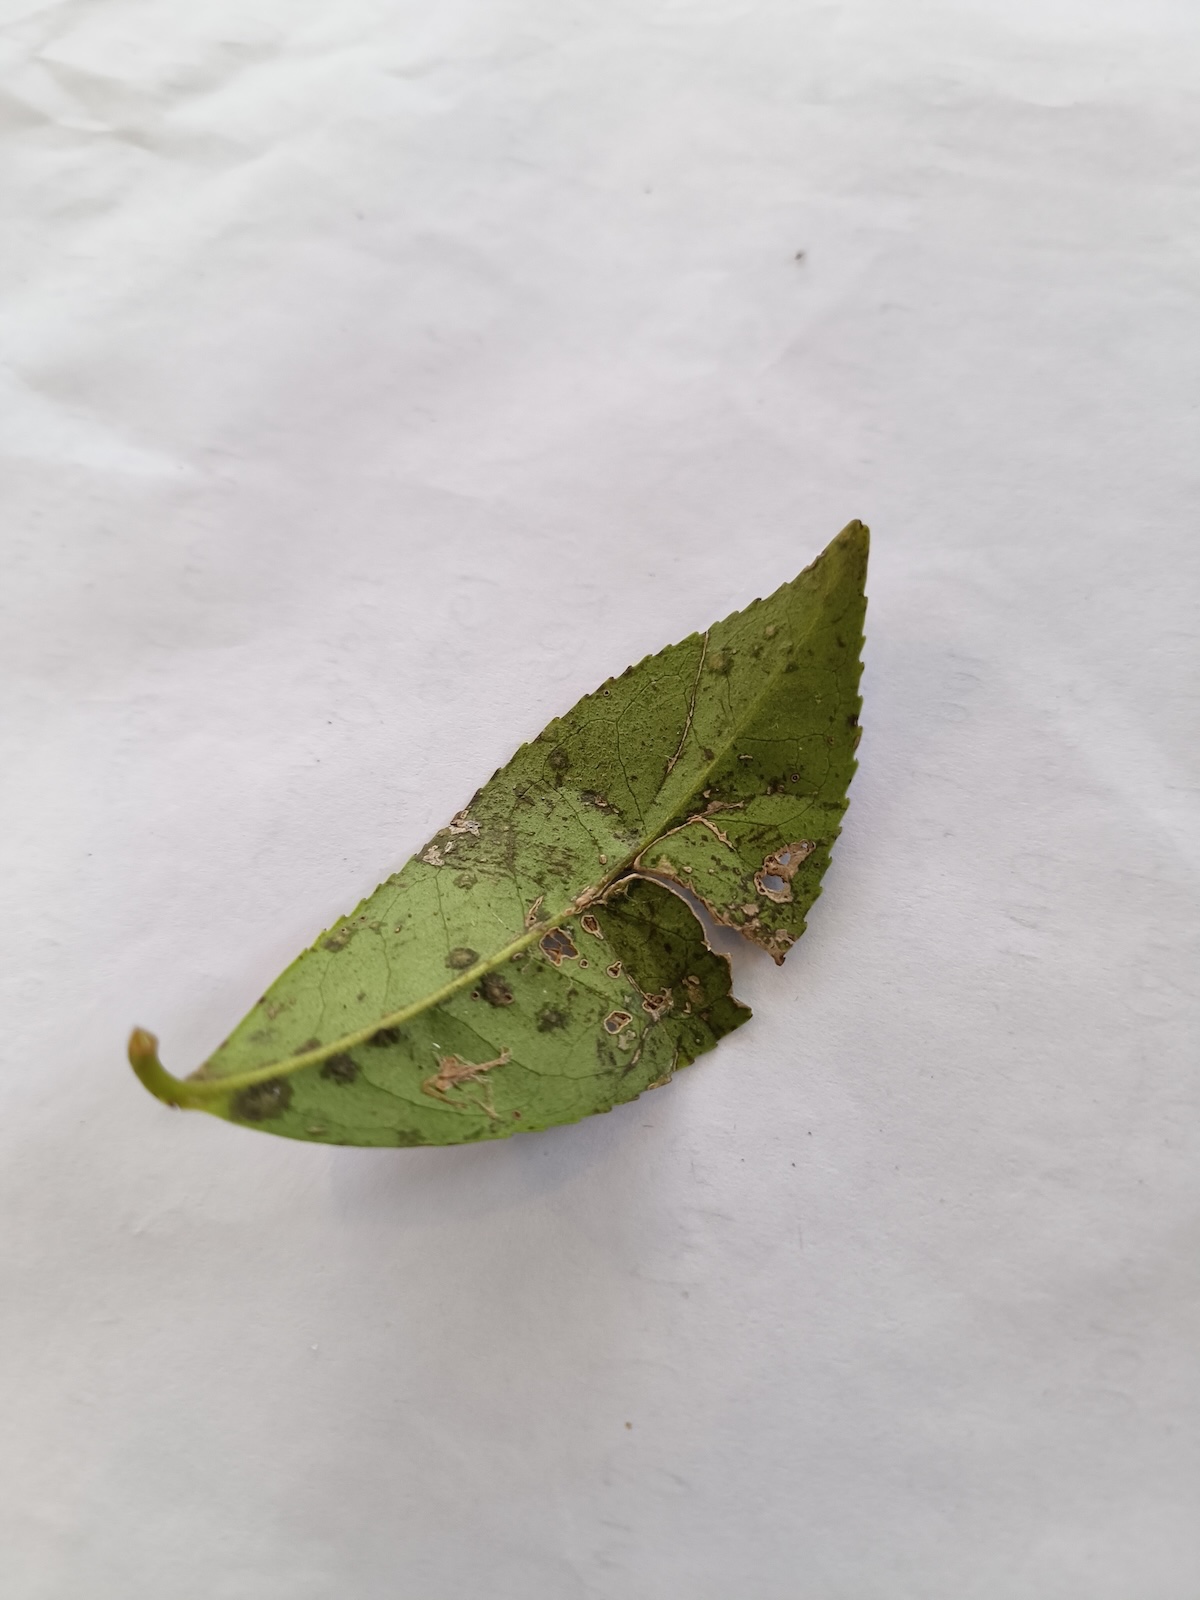
Label: Tea algal leaf spot